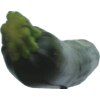
Label: dark_zucchini